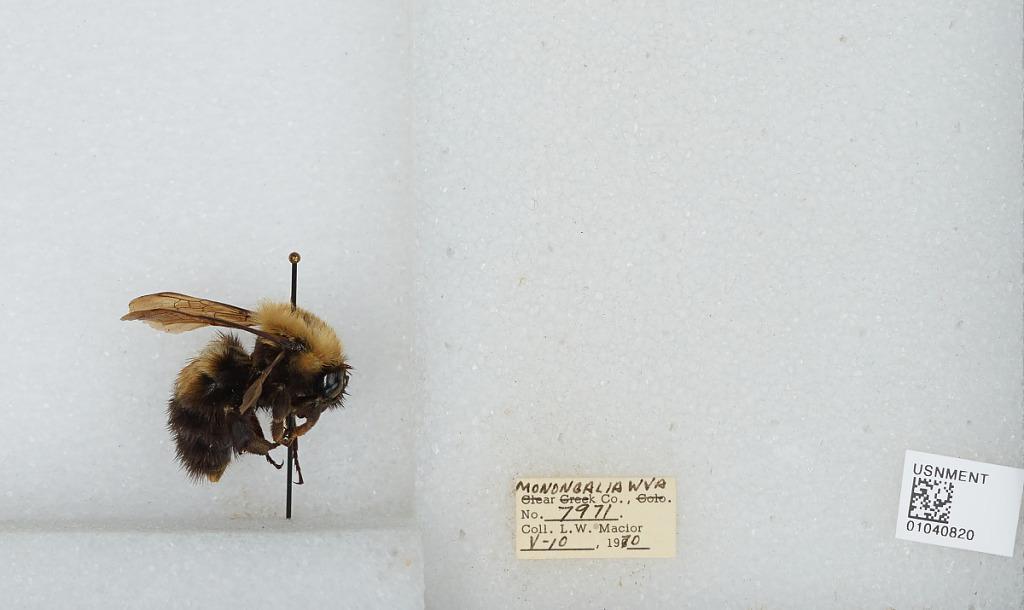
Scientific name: Bombus (Pyrobombus) vagans vagans Smith
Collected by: L. Macior
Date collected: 1970-5-10
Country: United States
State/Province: West Virginia
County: Monongalia
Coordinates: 39.6303, -80.0464